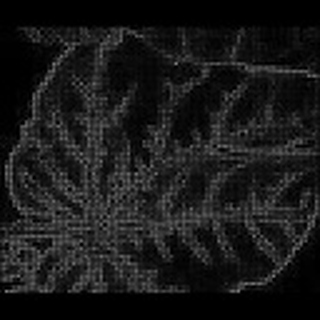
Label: cotton_bacterial_blight